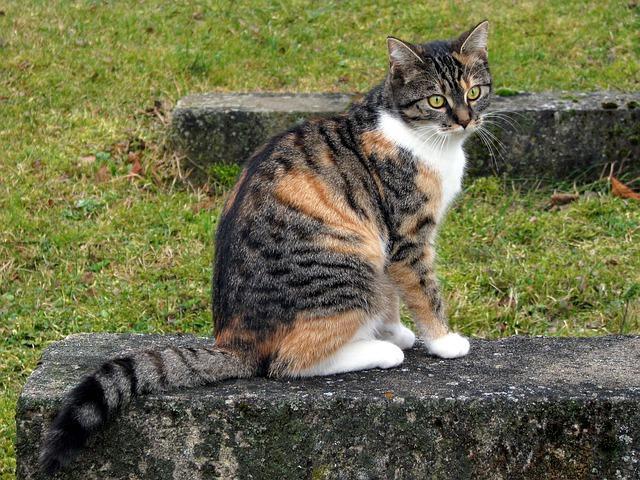
cat